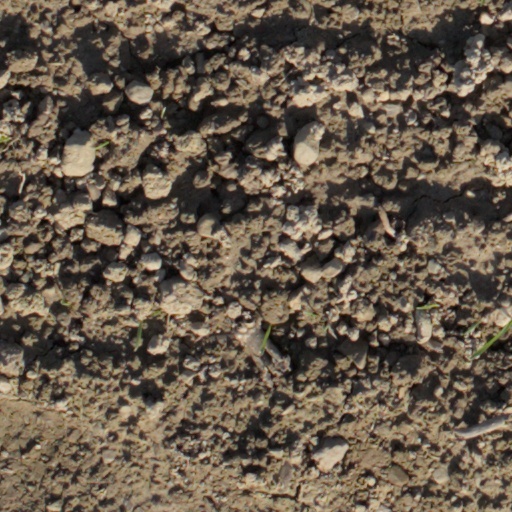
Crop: wheat